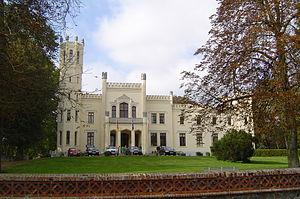
Le château de Kittendorf se trouve à Kittendorf dans le Mecklembourg-Poméranie-Occidentale. Construit entre 1848 et 1853, c'est un exemple remarquable de château néogothique à la Tudor.